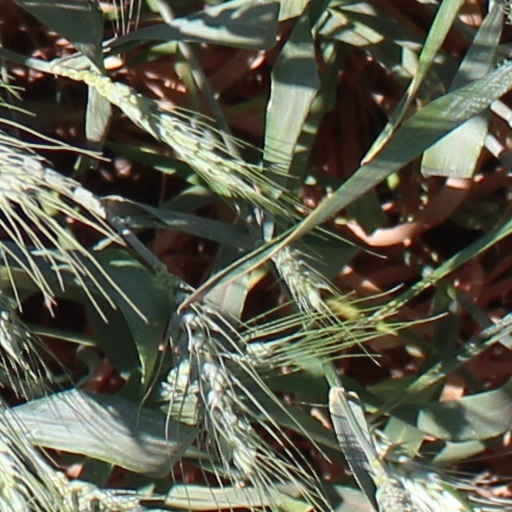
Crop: wheat